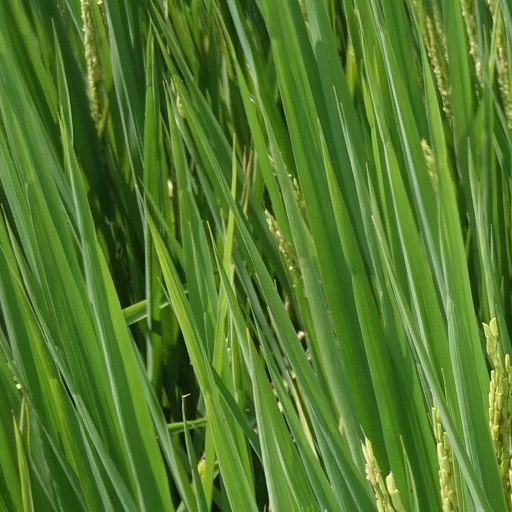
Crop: rice